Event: Hurricane Matthew
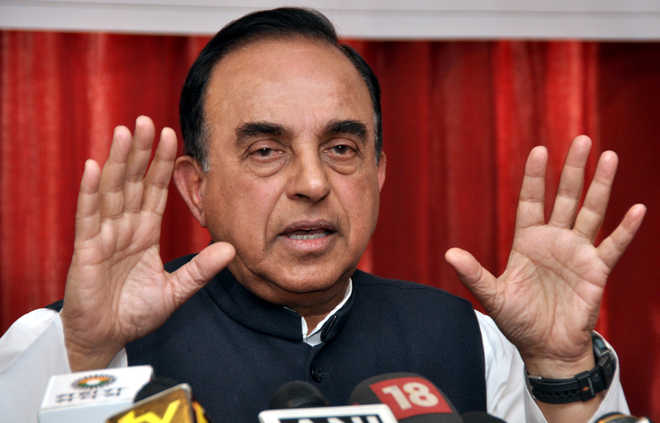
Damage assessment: no_damage